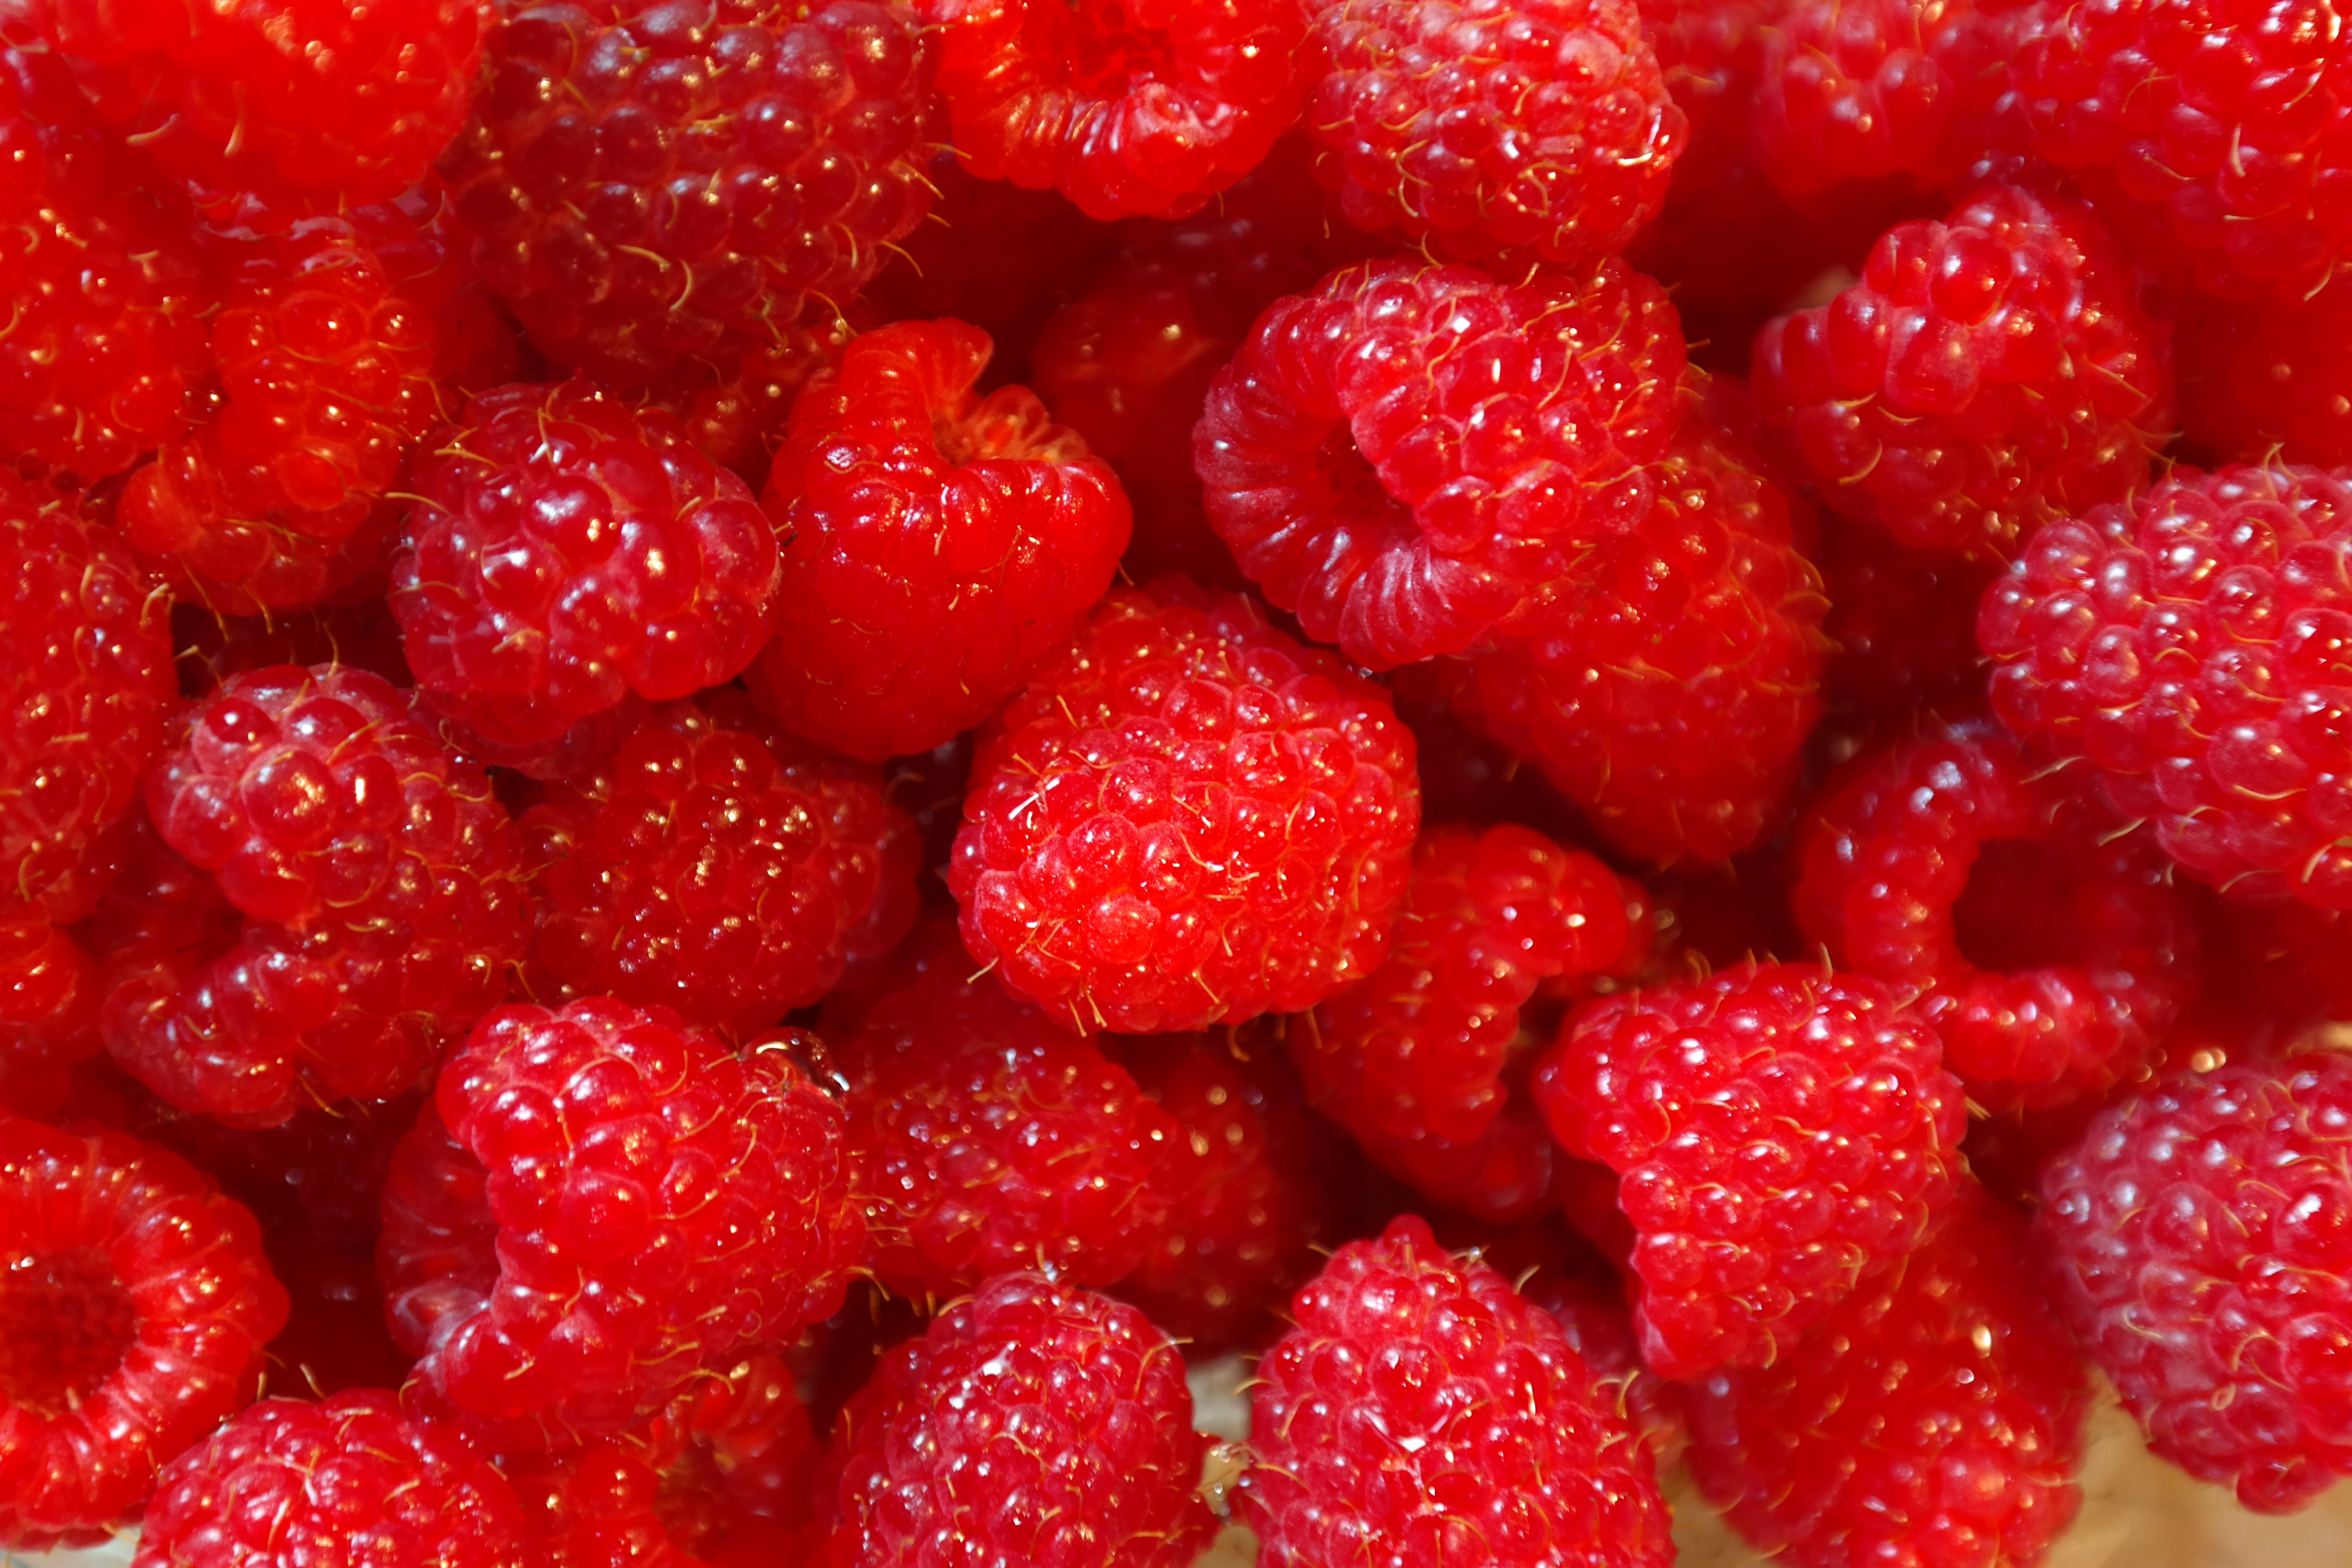
plant, raspberry, fruit, berry, food, red, produce, fresh, healthy, strawberry, berries, raspberries, fruits, strawberries, frutti di bosco, zante currant, loganberry